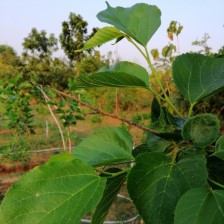
Variety: TaiwanMeacho